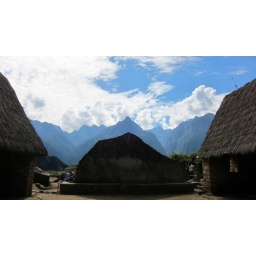
the rock to the left of the hut was carved to replicate the mountain behind it. Replicas like this appear all over the area.